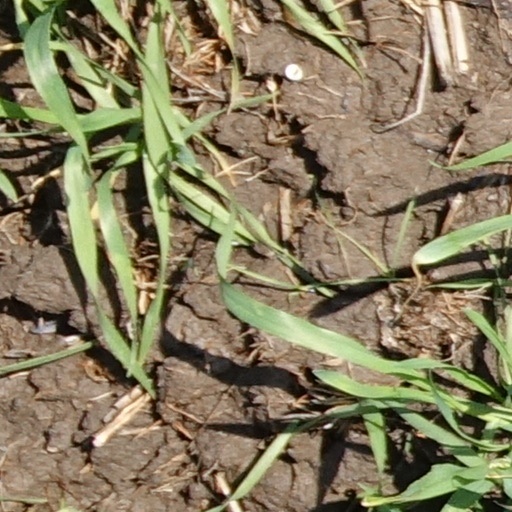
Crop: wheat